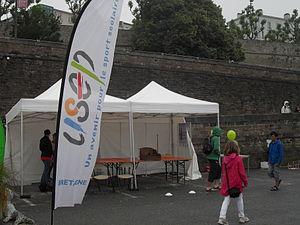
Stand USEP
L'Union sportive de l'enseignement du premier degré est la fédération de sport scolaire de l'école primaire française.